Automated border control system

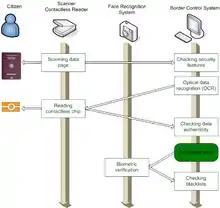
The typical work-flow of an automatic border control system (eGate)

Automated border control systems (ABC) or eGates are automated self-service barriers which use data stored in a chip in biometric passports along with a photo or fingerprint taken at the time of entering the eGates to verify the passport holder's identity. Travellers undergo biometric verification using facial or iris recognition, fingerprints, or a combination of modalities. After the identification process is complete and the passport holder's identity is verified, a physical barrier such as a gate or turnstile opens to permit passage. If the passport holder's identification is not verified or if the system malfunctions, then the gate or turnstile does not open and an immigration officer will meet the person. E-gates came about in the early 2000s as an automated method of reading the then-newly ICAO-mandated e-passports.